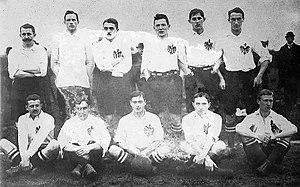
Gabriel Hanot, né le 6 novembre 1889 à Arras et mort le 10 août 1968 à Engenthal, est un footballeur international français, devenu journaliste et sélectionneur de l'équipe de France.